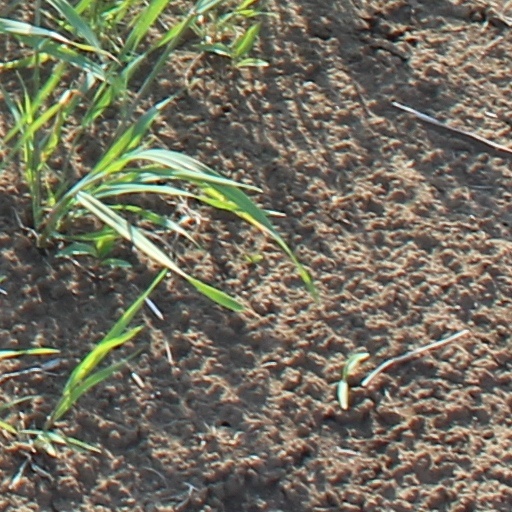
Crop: wheat